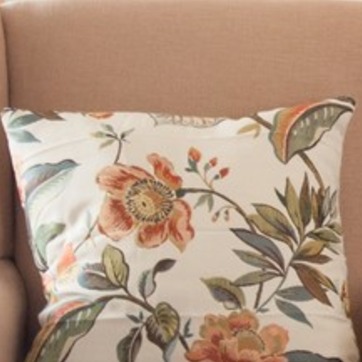
Material: fabric